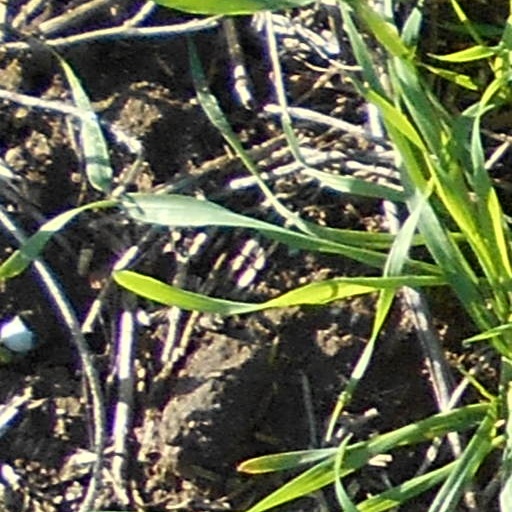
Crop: wheat